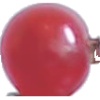
Label: redcurrant